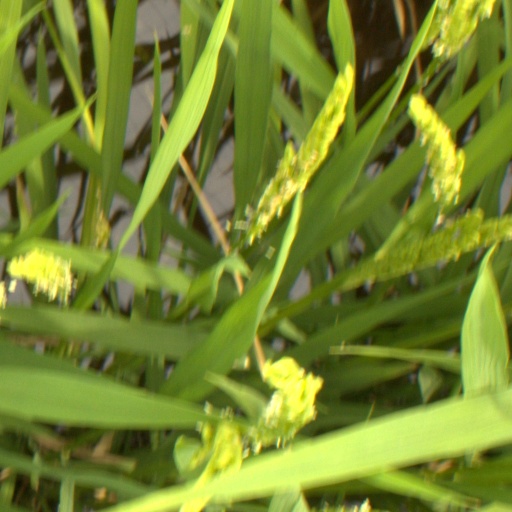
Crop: rice